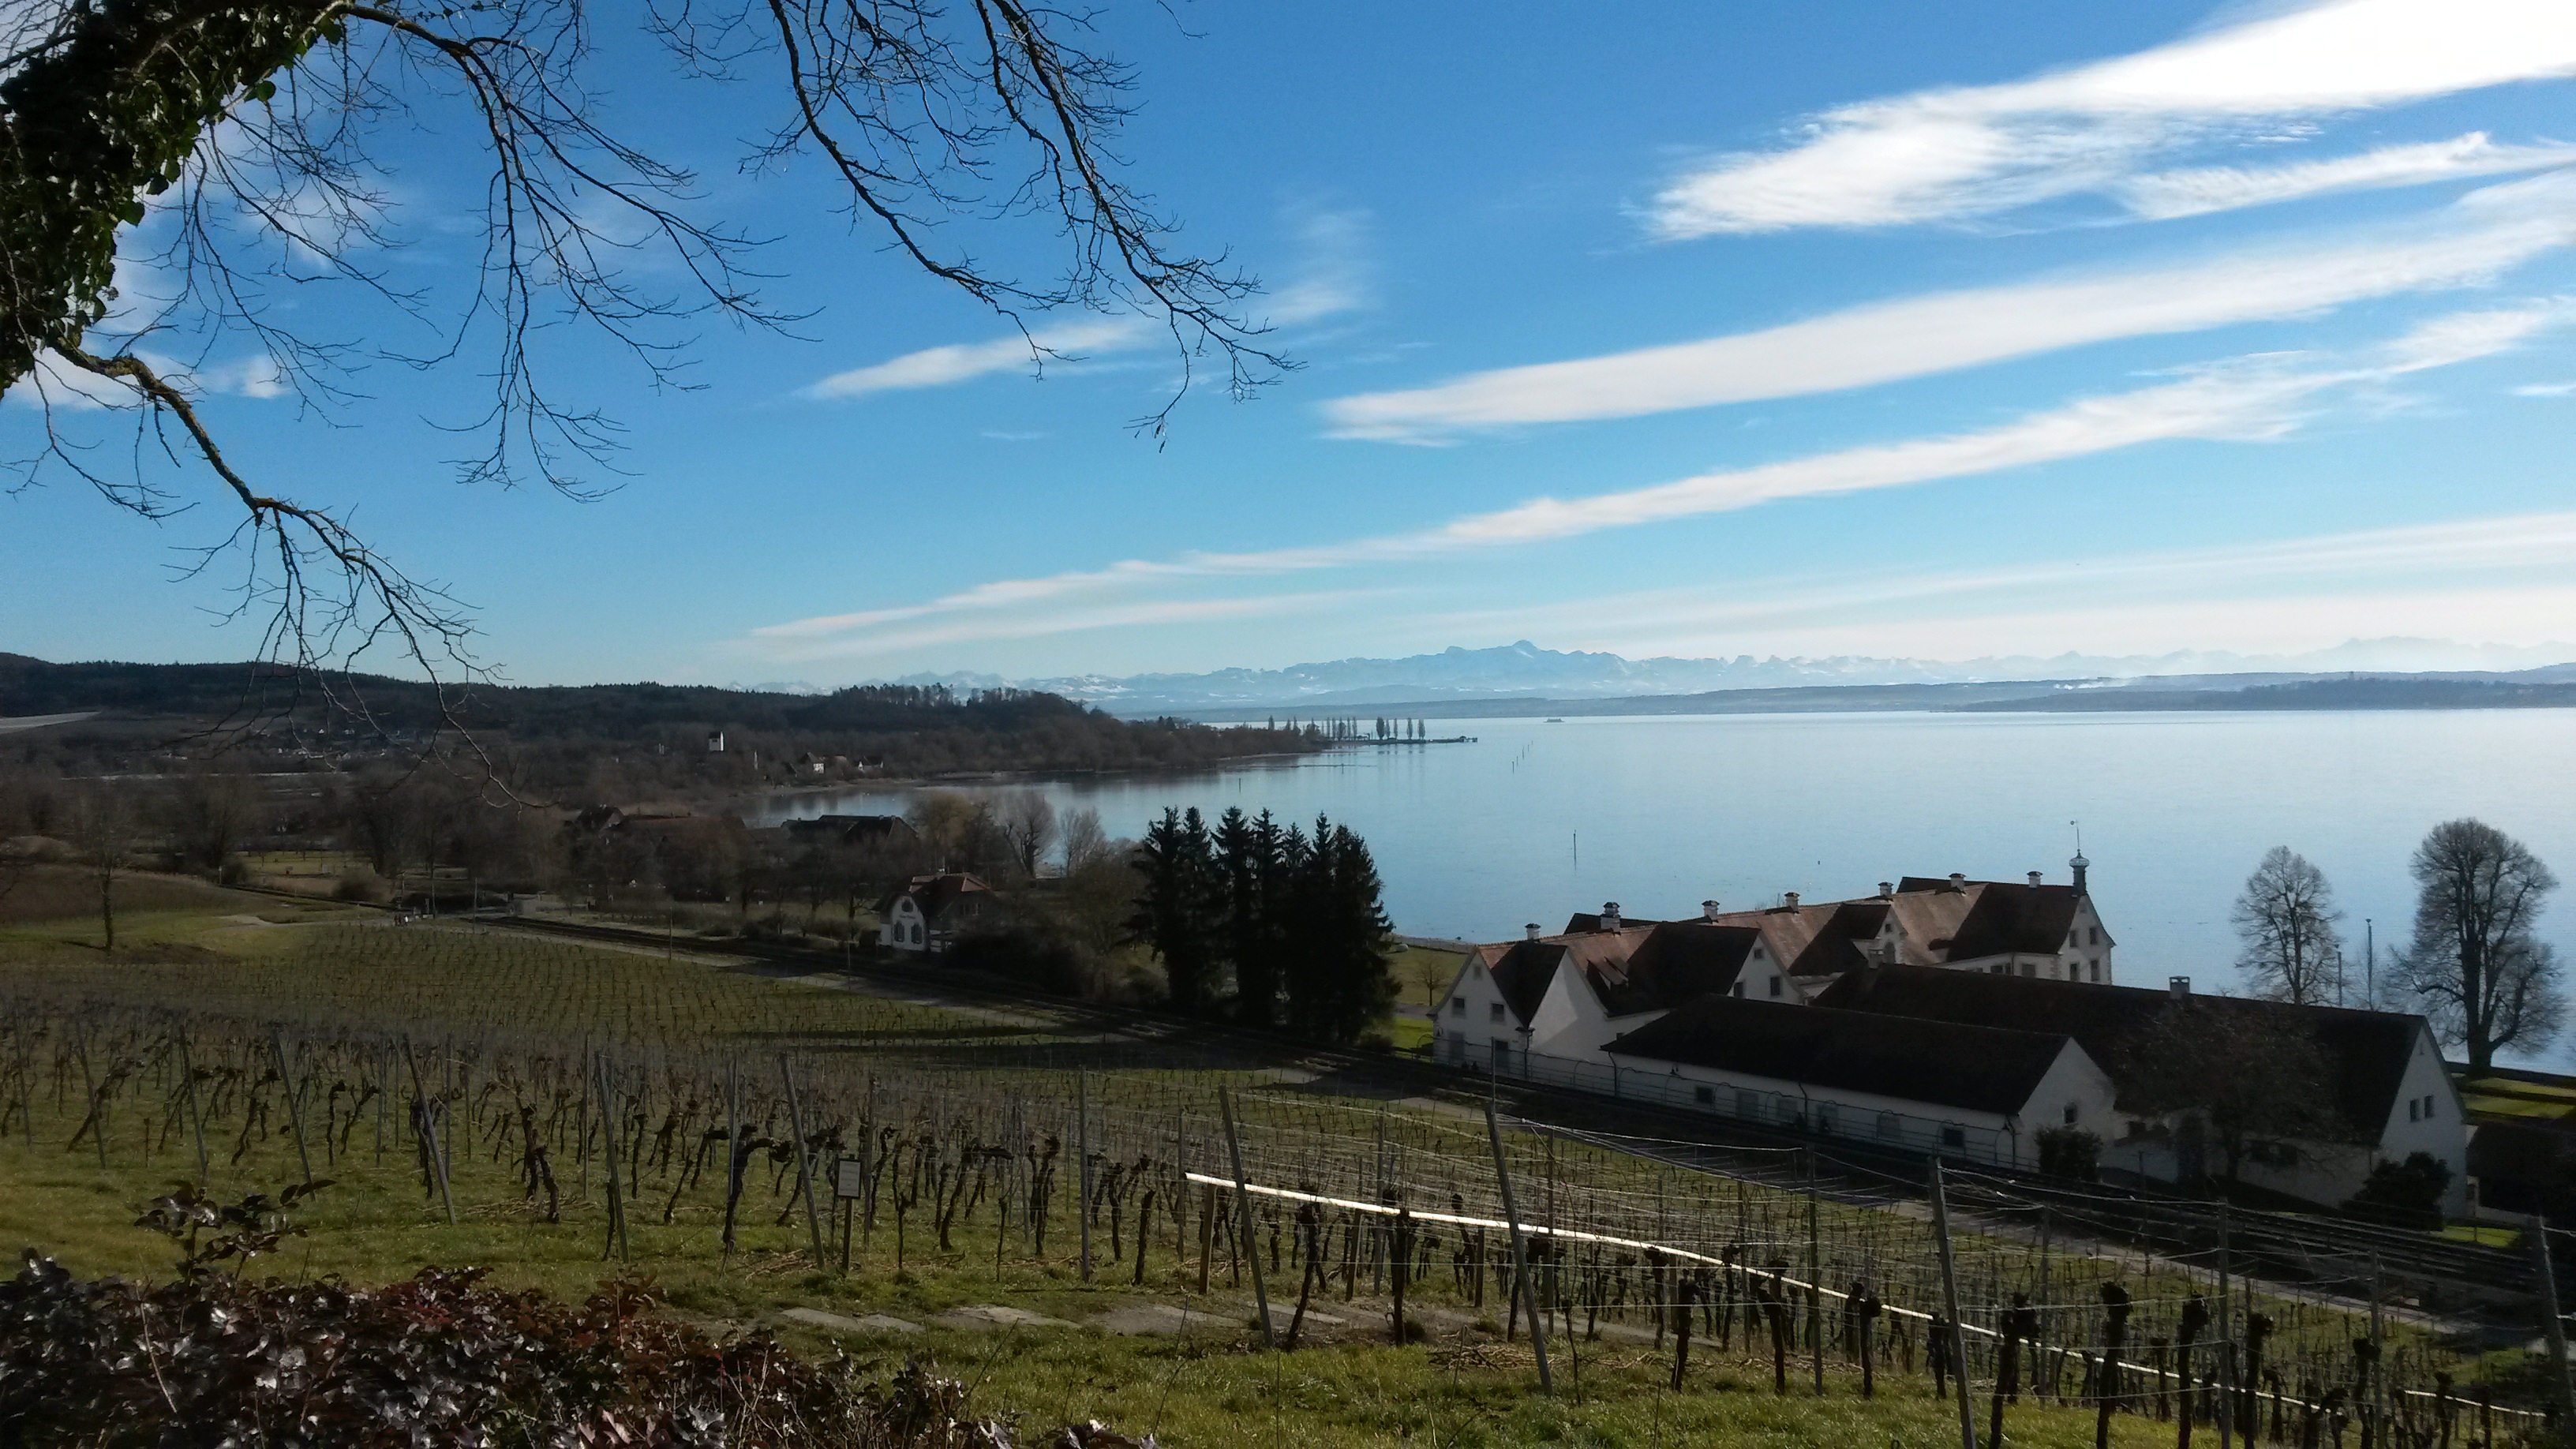
landscape, coast, tree, water, mountain, sky, morning, hill, lake, alpine, birnau, loch, february, lake constance, rural area, uhldingen m hlhofen